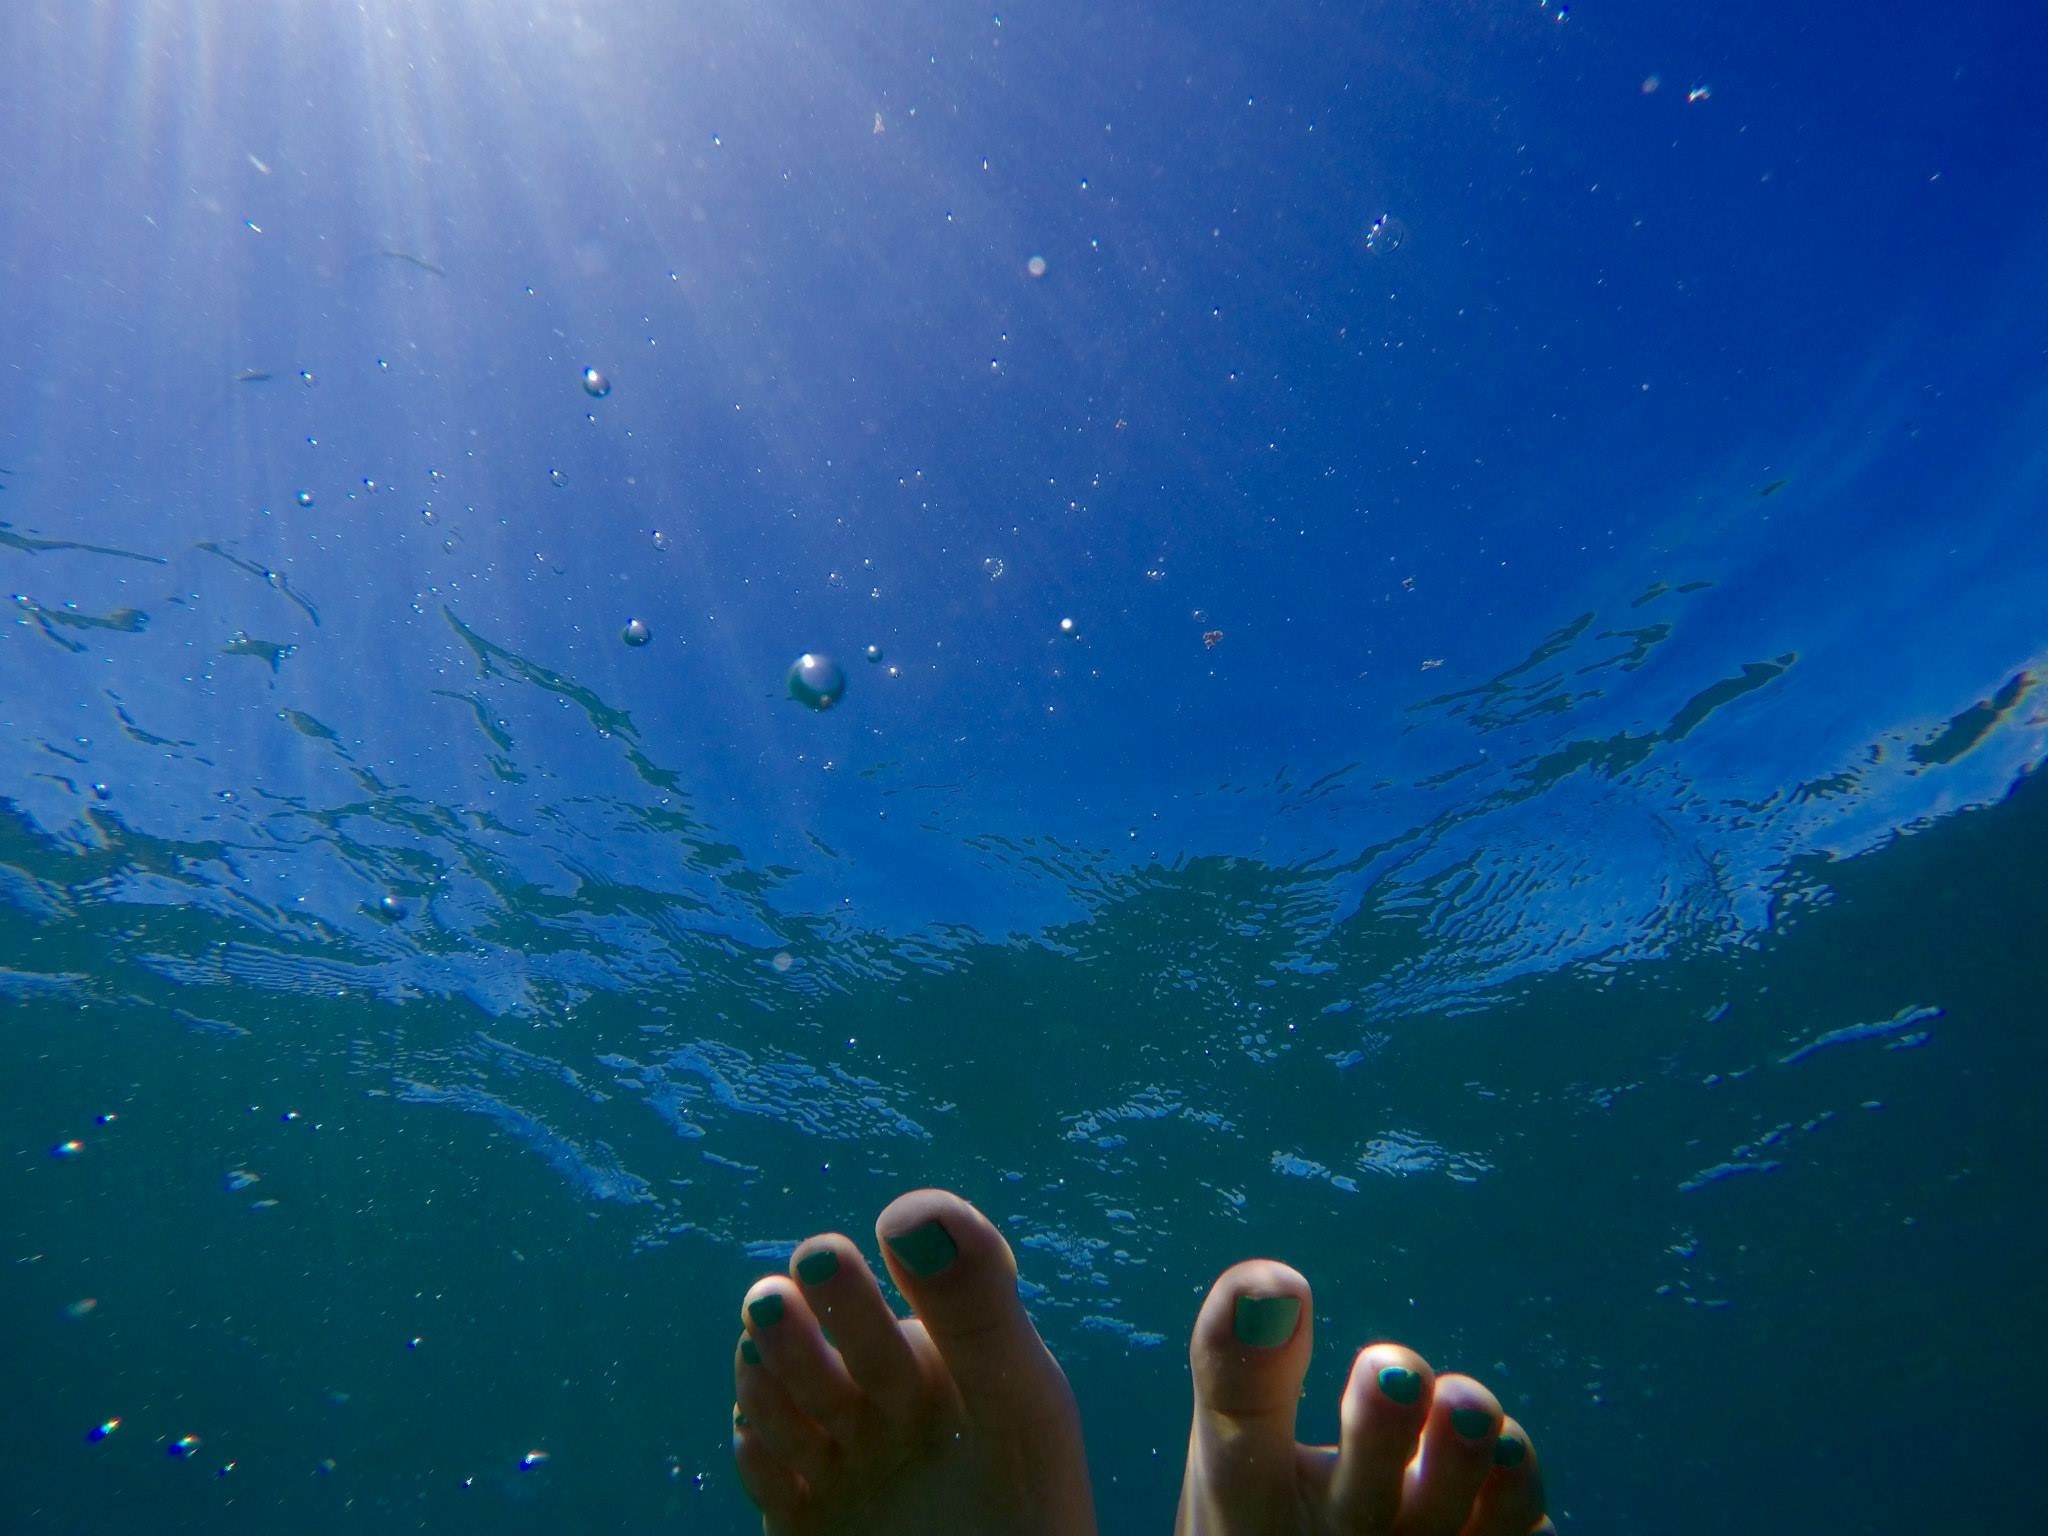
sea, water, ocean, wave, diving, underwater, biology, blue, coral reef, swimmer, reef, marine biology